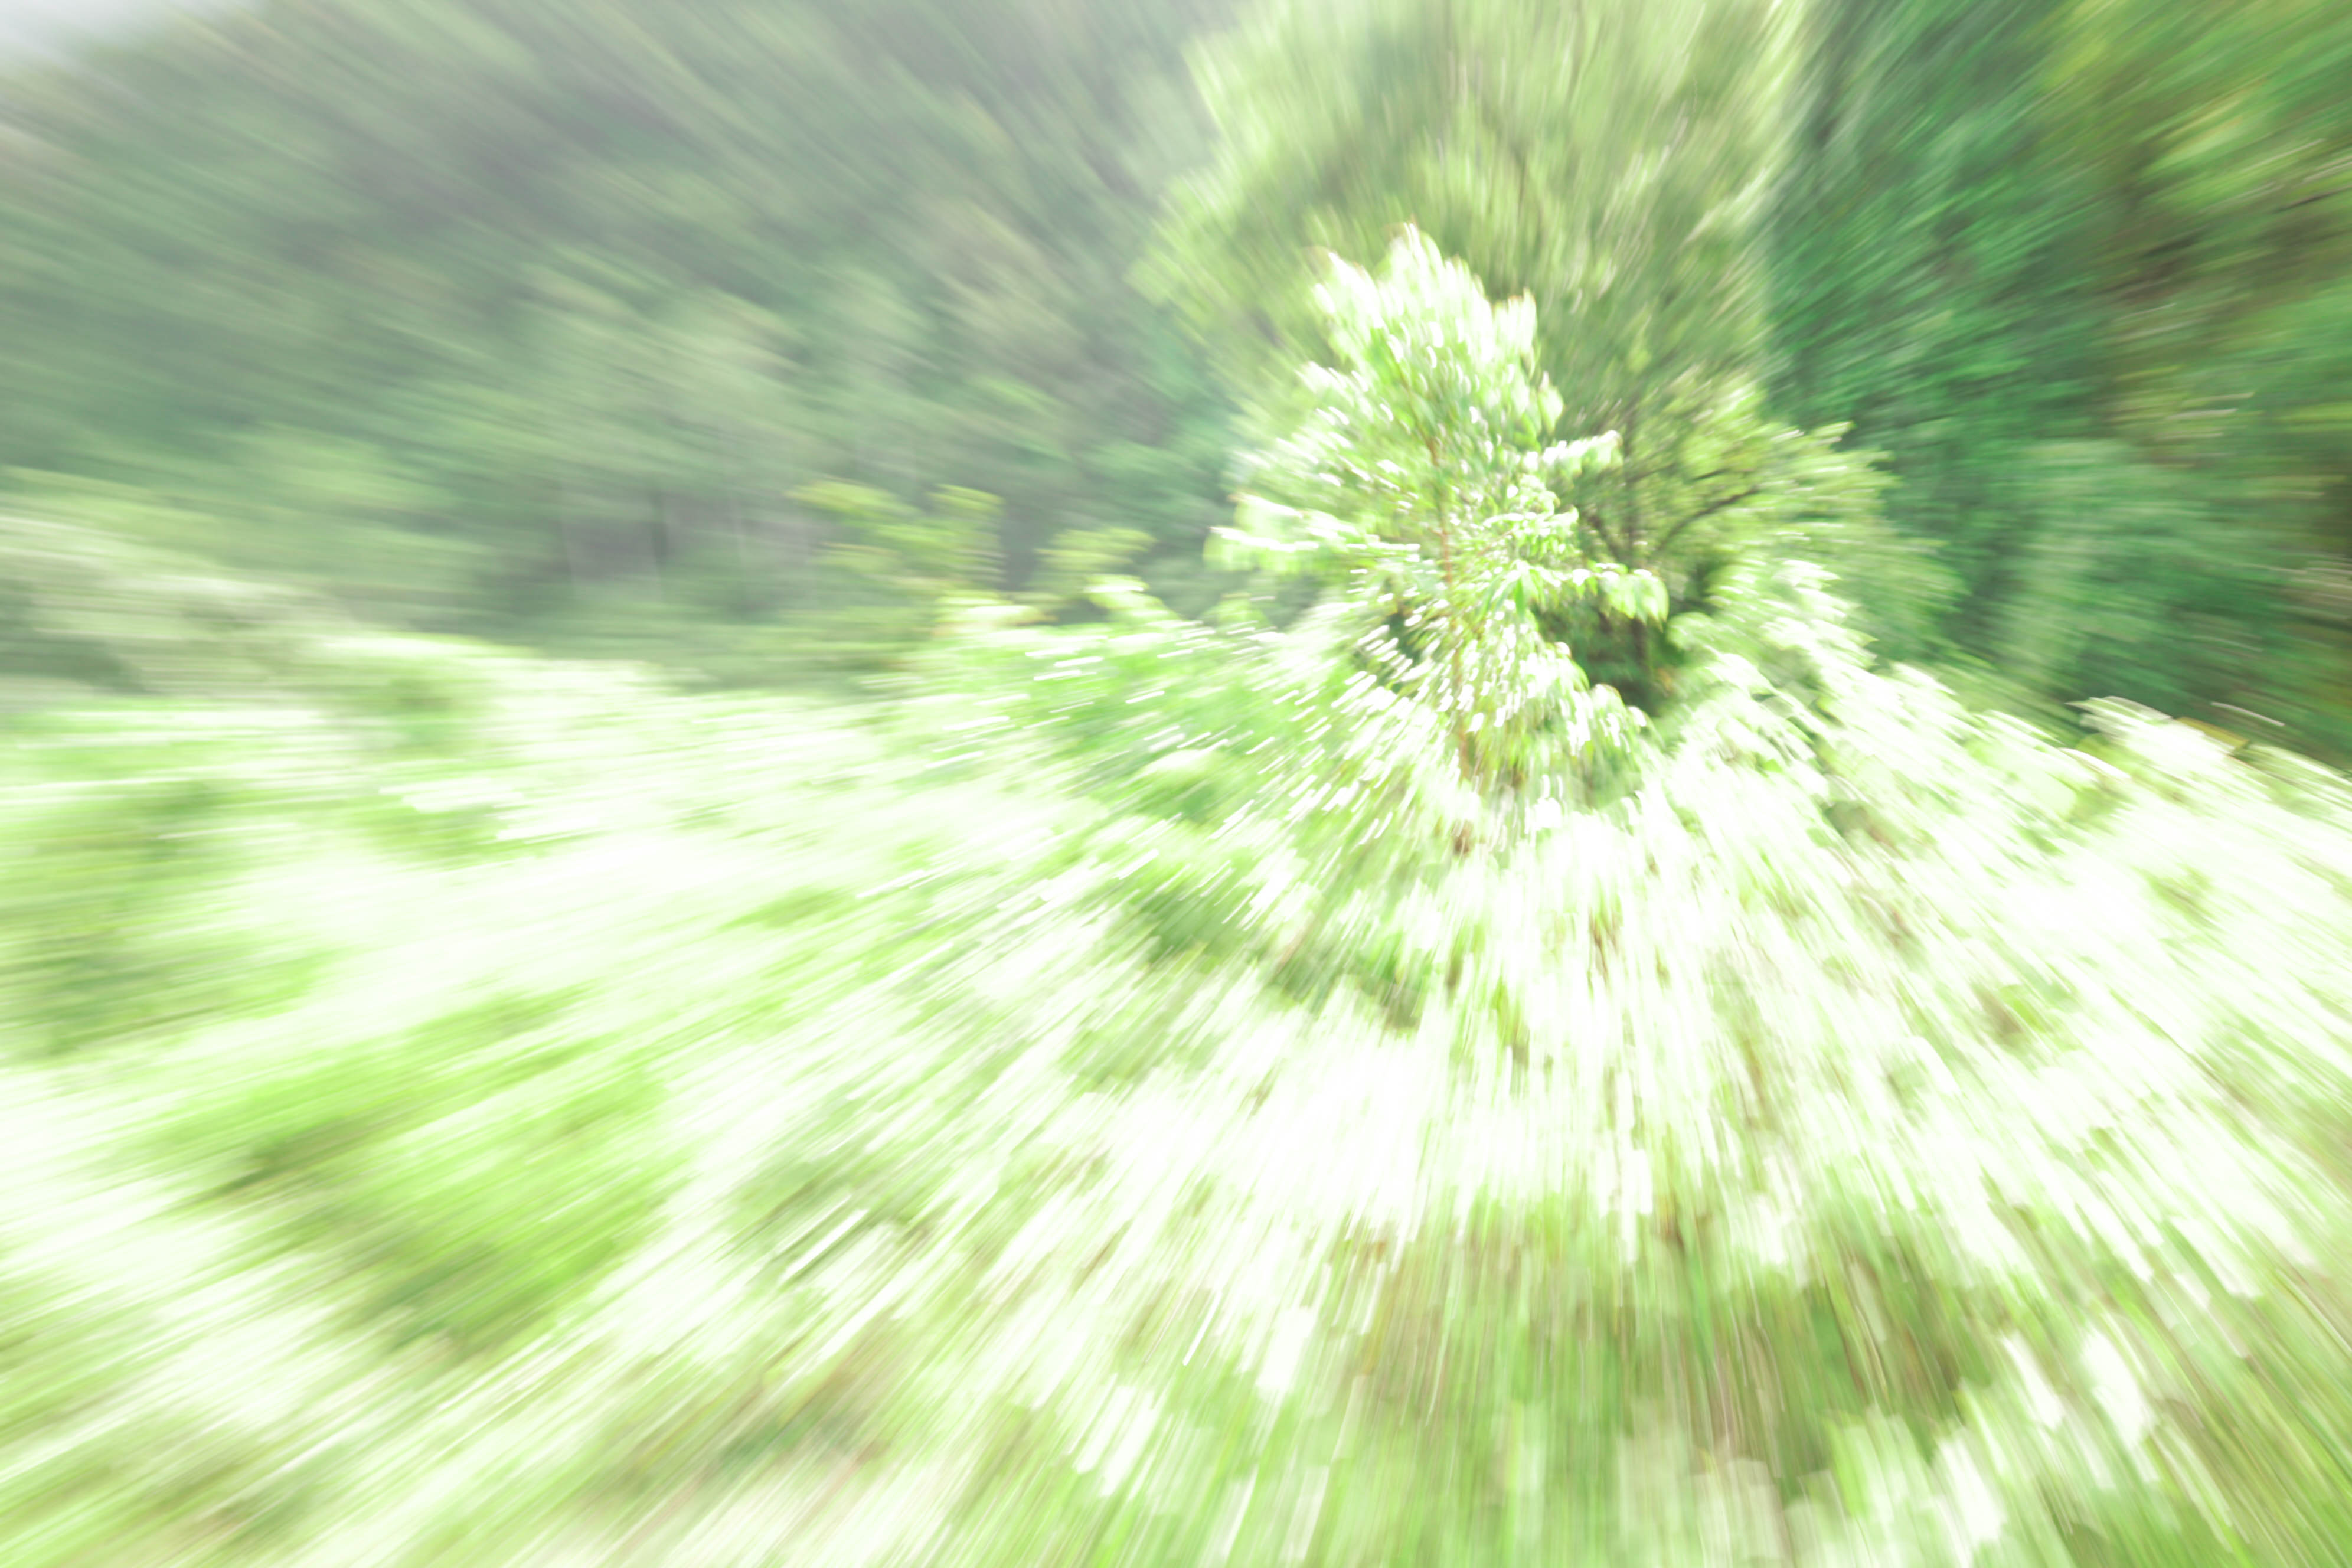
natural, green, nature, vegetation, leaf, grass, tree, light, plant, botany, grass family, sunlight, forest, landscape, photography